Medway Megaliths

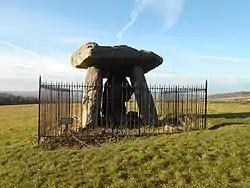
Kit's Coty House

Kit's Coty House represents the surviving remains of another chambered tomb, and has been described by archaeologist Timothy Champion as "perhaps the best-known monument in Kent". The long mound has eroded away, leaving only a dolmen on the eastern end of the monument, which consists of three large upright stones, with a fourth capstone on top. Traces of the mound and peristalith were identified in January 1982 during a measured survey by the Kent Archaeological Rescue Unit, in which they showed it to be 70m long, estimating that it was about 1m high.